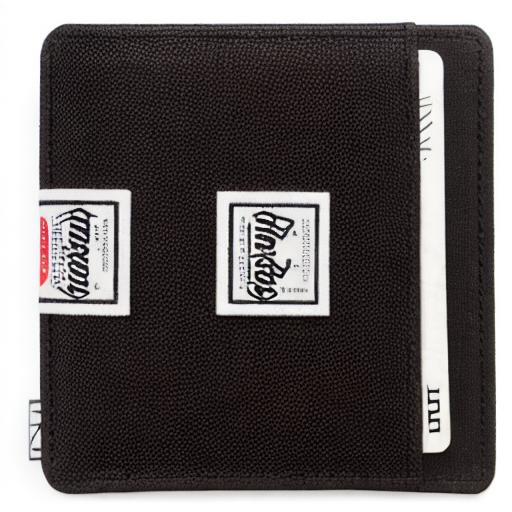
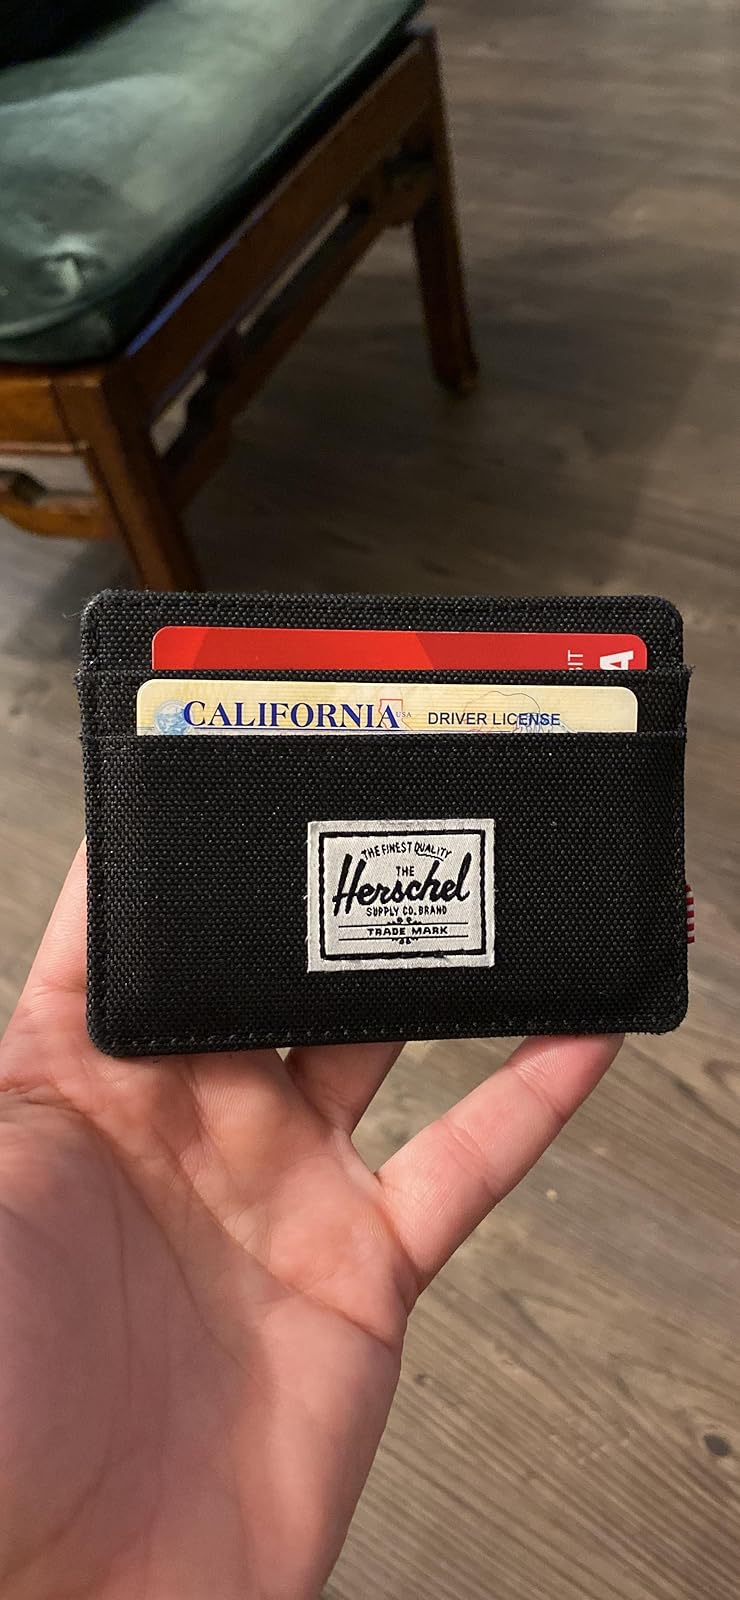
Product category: accessories_wallet
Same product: no